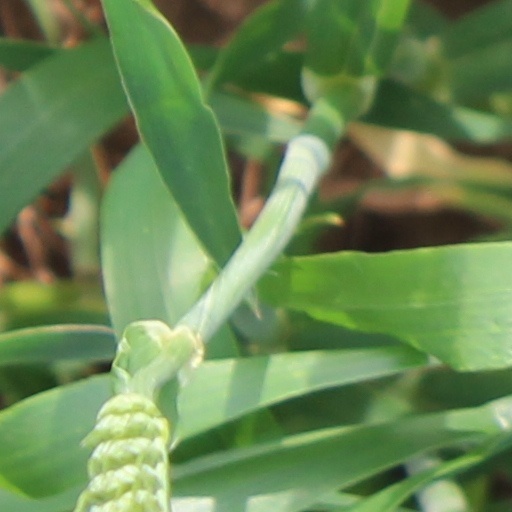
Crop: wheat